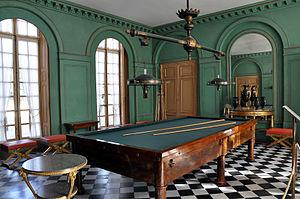
Salle de billard dans le Château de Malmaison à Rueil-Malmaison en France. Située au rez-de-chaussée du Château, cette salle était affectée au jeu de billard depuis 1703. Le décor actuel est conçu par Louis-Martin Berthault en 1812 et remeublée sobrement comme à l'époque de Joséphine de Beauharnais. - Sol carrelé de marbre. Table de billard avec son luminaire. Au fond une de deux consoles en demi-lune, de bois doré et ornés d'une frise, avec dessus en marbre veiné, console surmonté d'un miroir. Pliants en X.
Le château de Malmaison est situé dans la commune de Rueil-Malmaison dans le département des Hauts-de-Seine et la région Île-de-France.